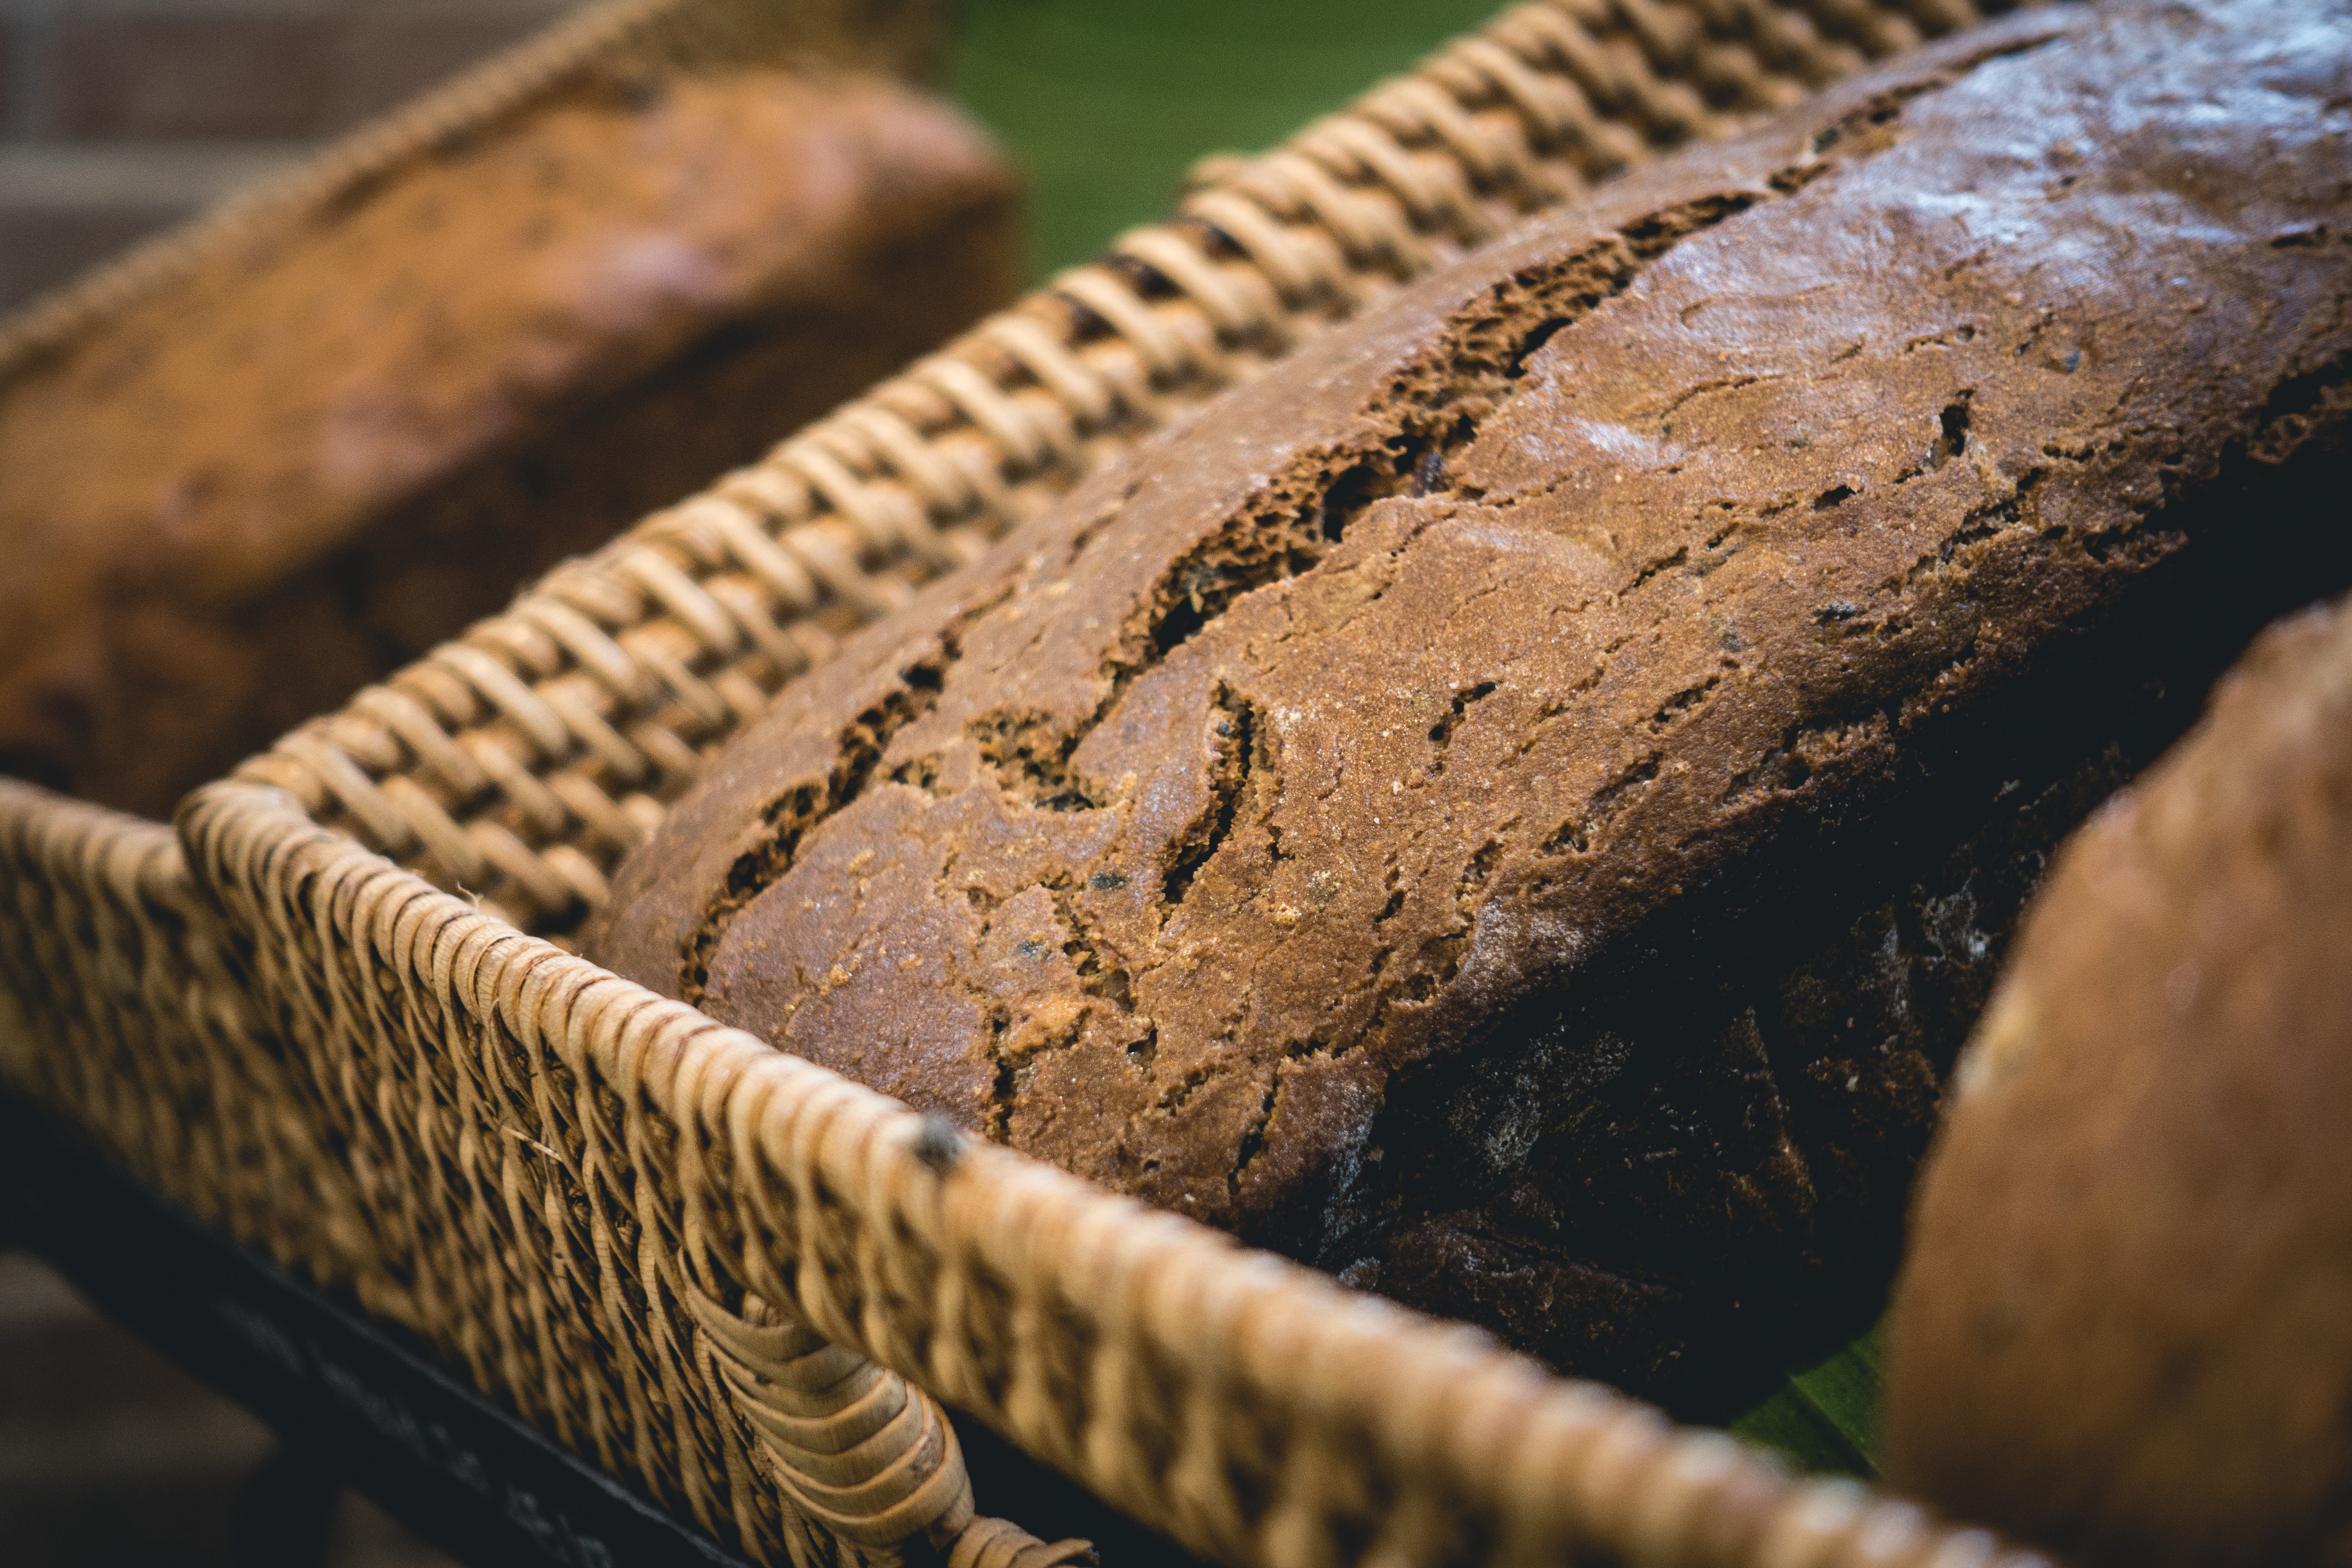
wood, soil, metal